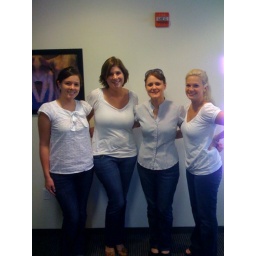
Pepsi girls all in white